Dioecy

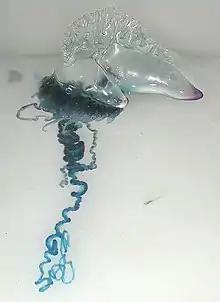
"Physalia physalis", Portuguese man o' war, is a dioecious colonial marine animal; the reproductive medusae within the colony are all of the same sex.

In zoology, dioecy means that an animal is either male or female, in which case the synonym gonochory is more often used. Most animal species are gonochoric, almost all vertebrate species are gonochoric, and all bird and mammal species are gonochoric. Dioecy may also describe colonies within an animal species, such as the colonies of Siphonophorae (Portuguese man-of-war), which may be either dioecious or monoecious.